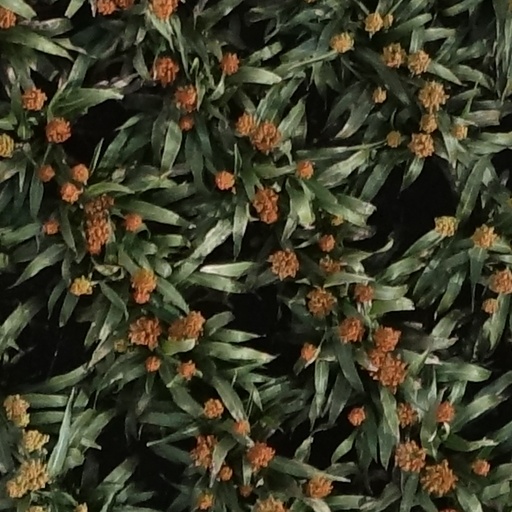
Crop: sorghum